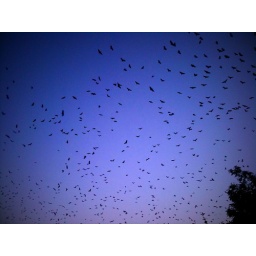
loads of flying foxes making their home in the park